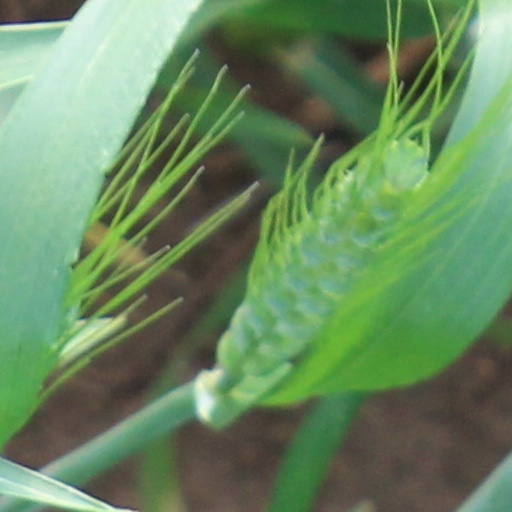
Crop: wheat